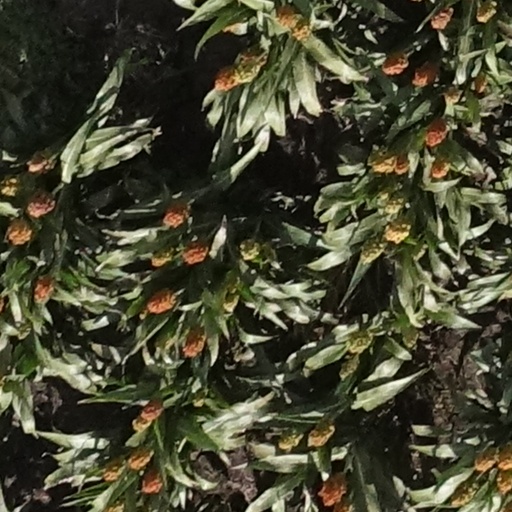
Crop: sorghum